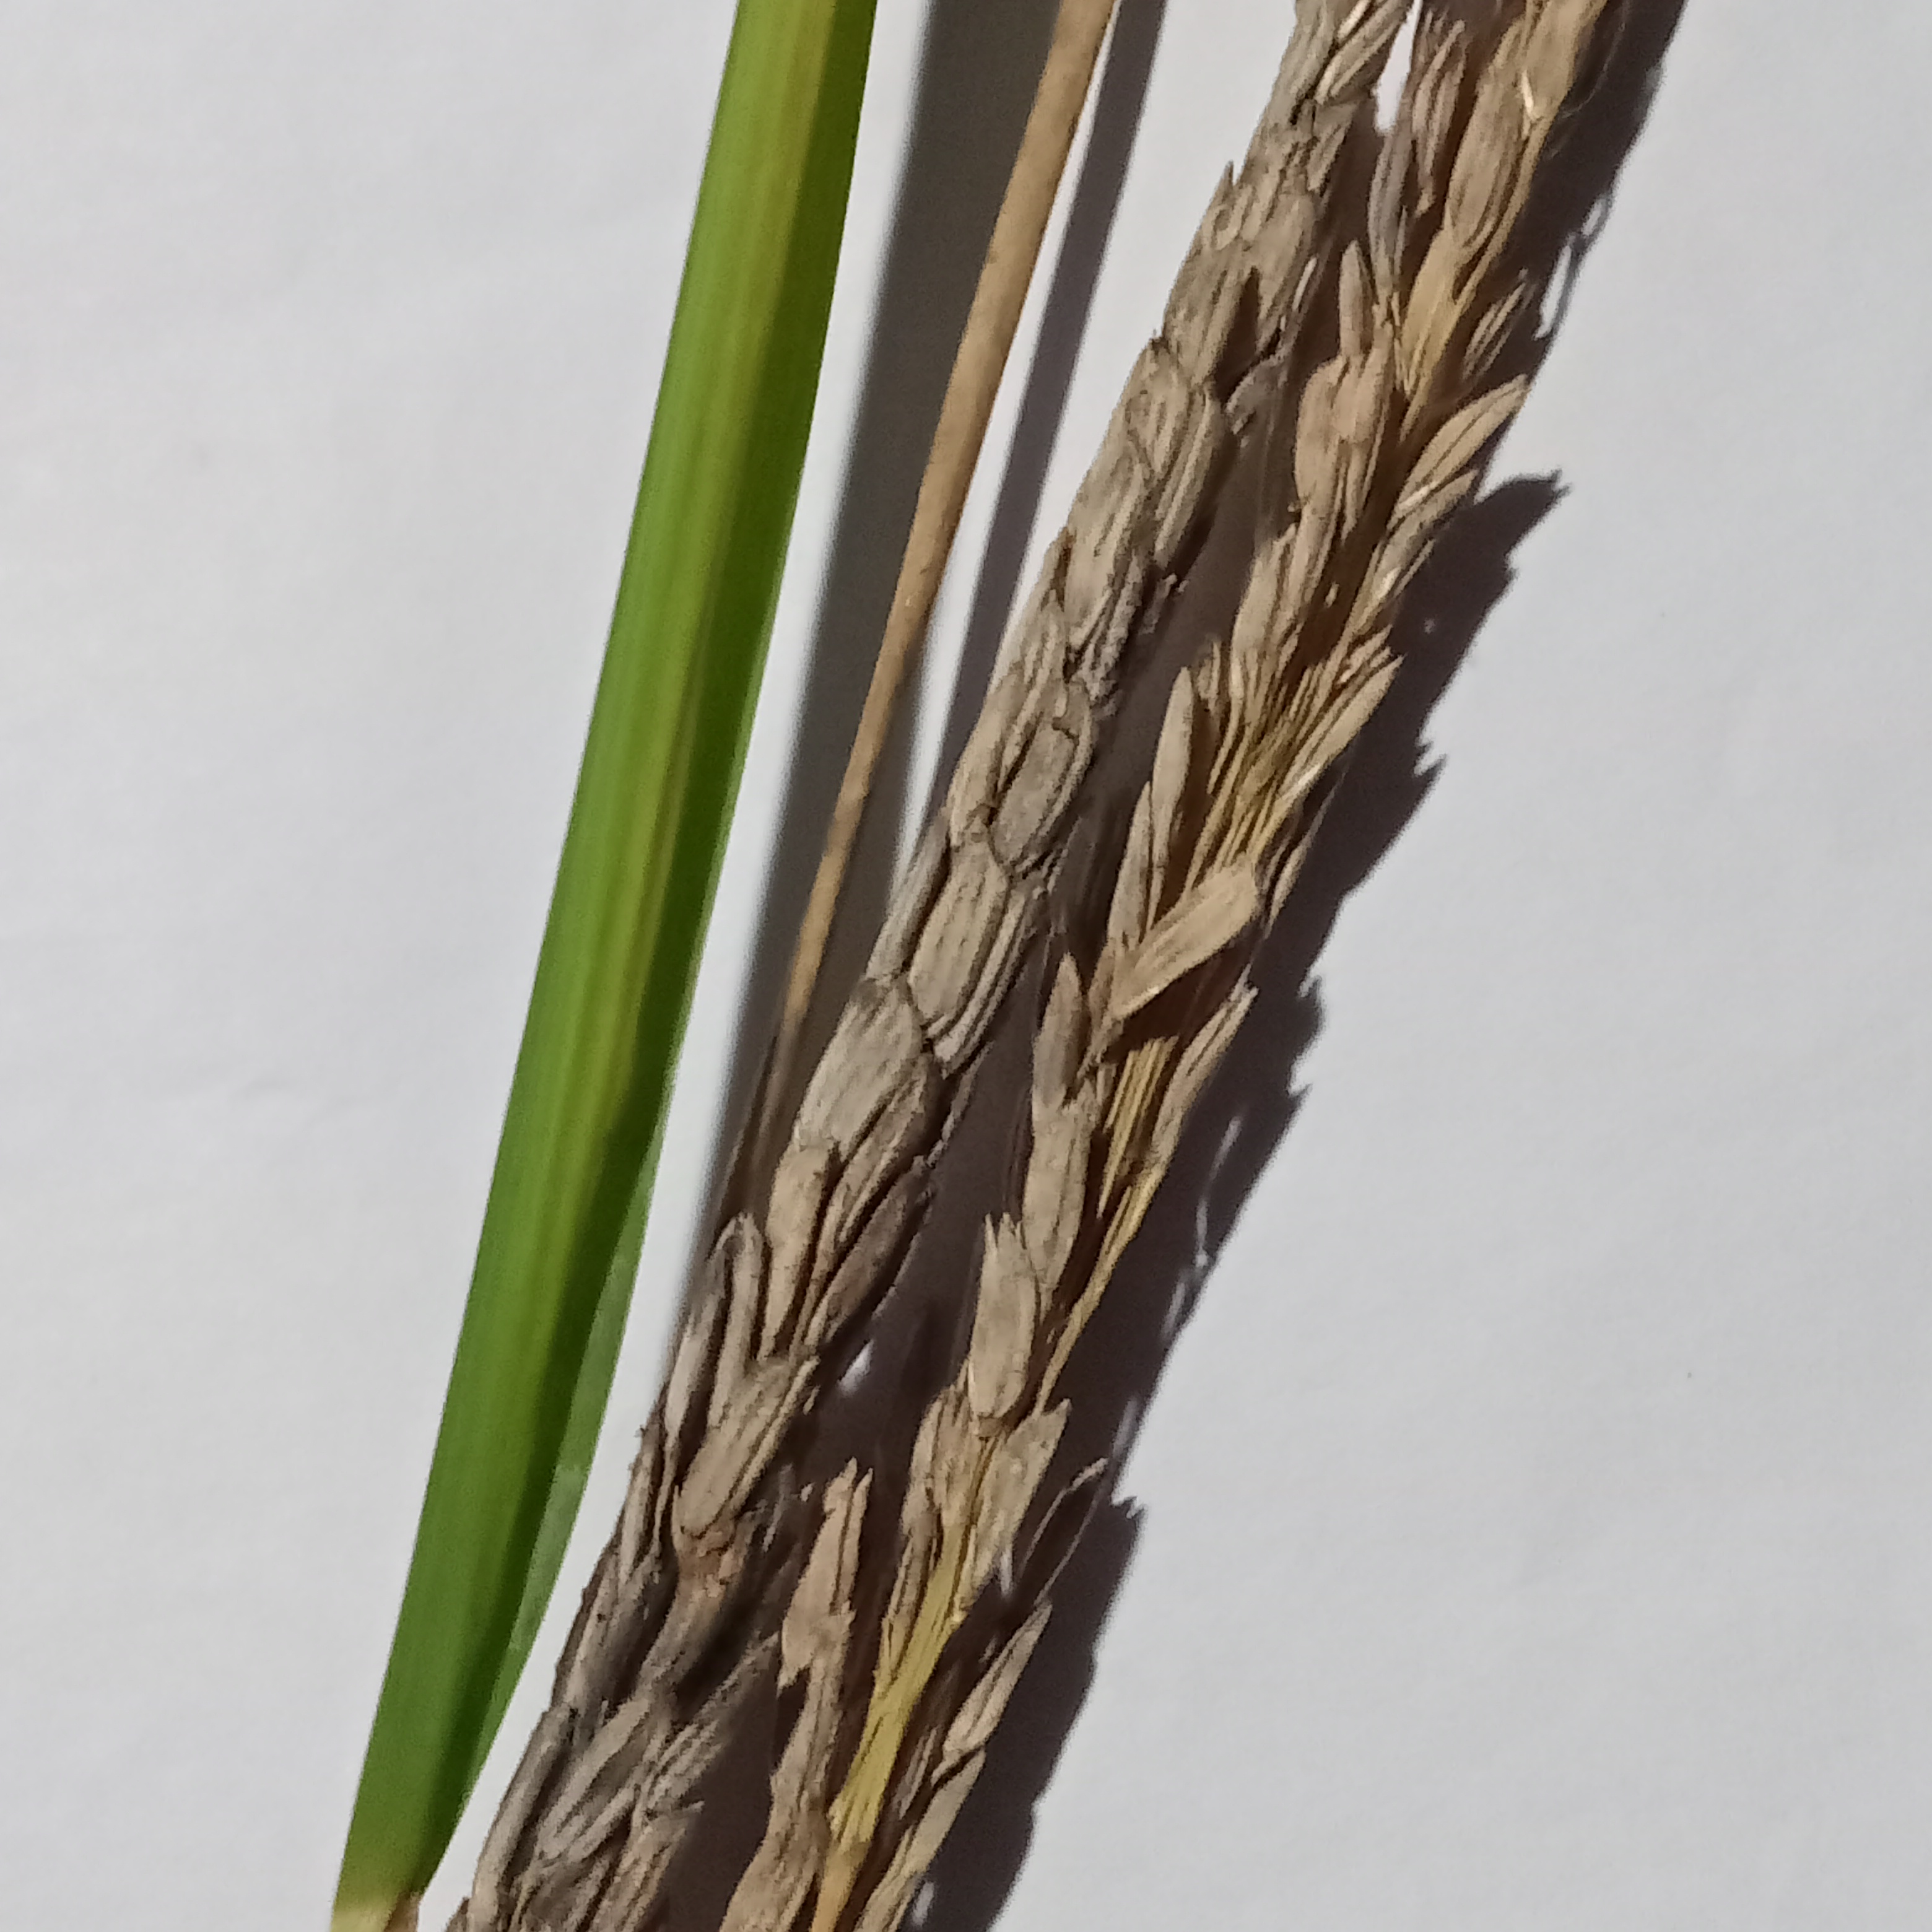
Nhãn: Bệnh Đạo ôn lá và cổ bông (Rice leaf and neck blast)